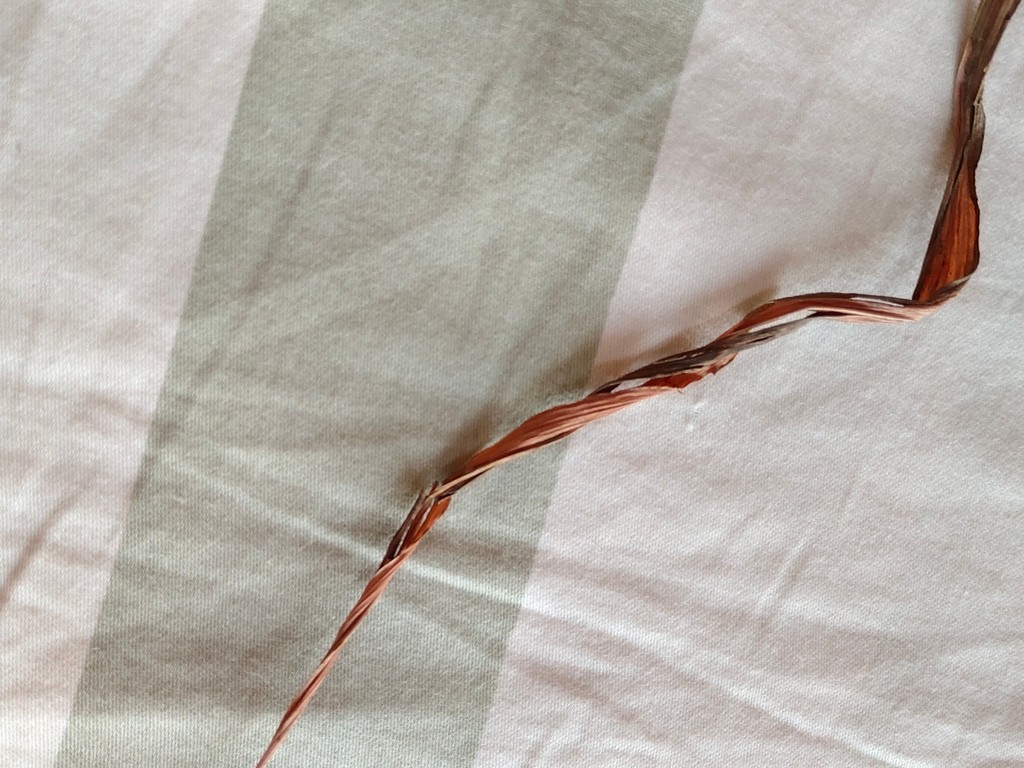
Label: Dried